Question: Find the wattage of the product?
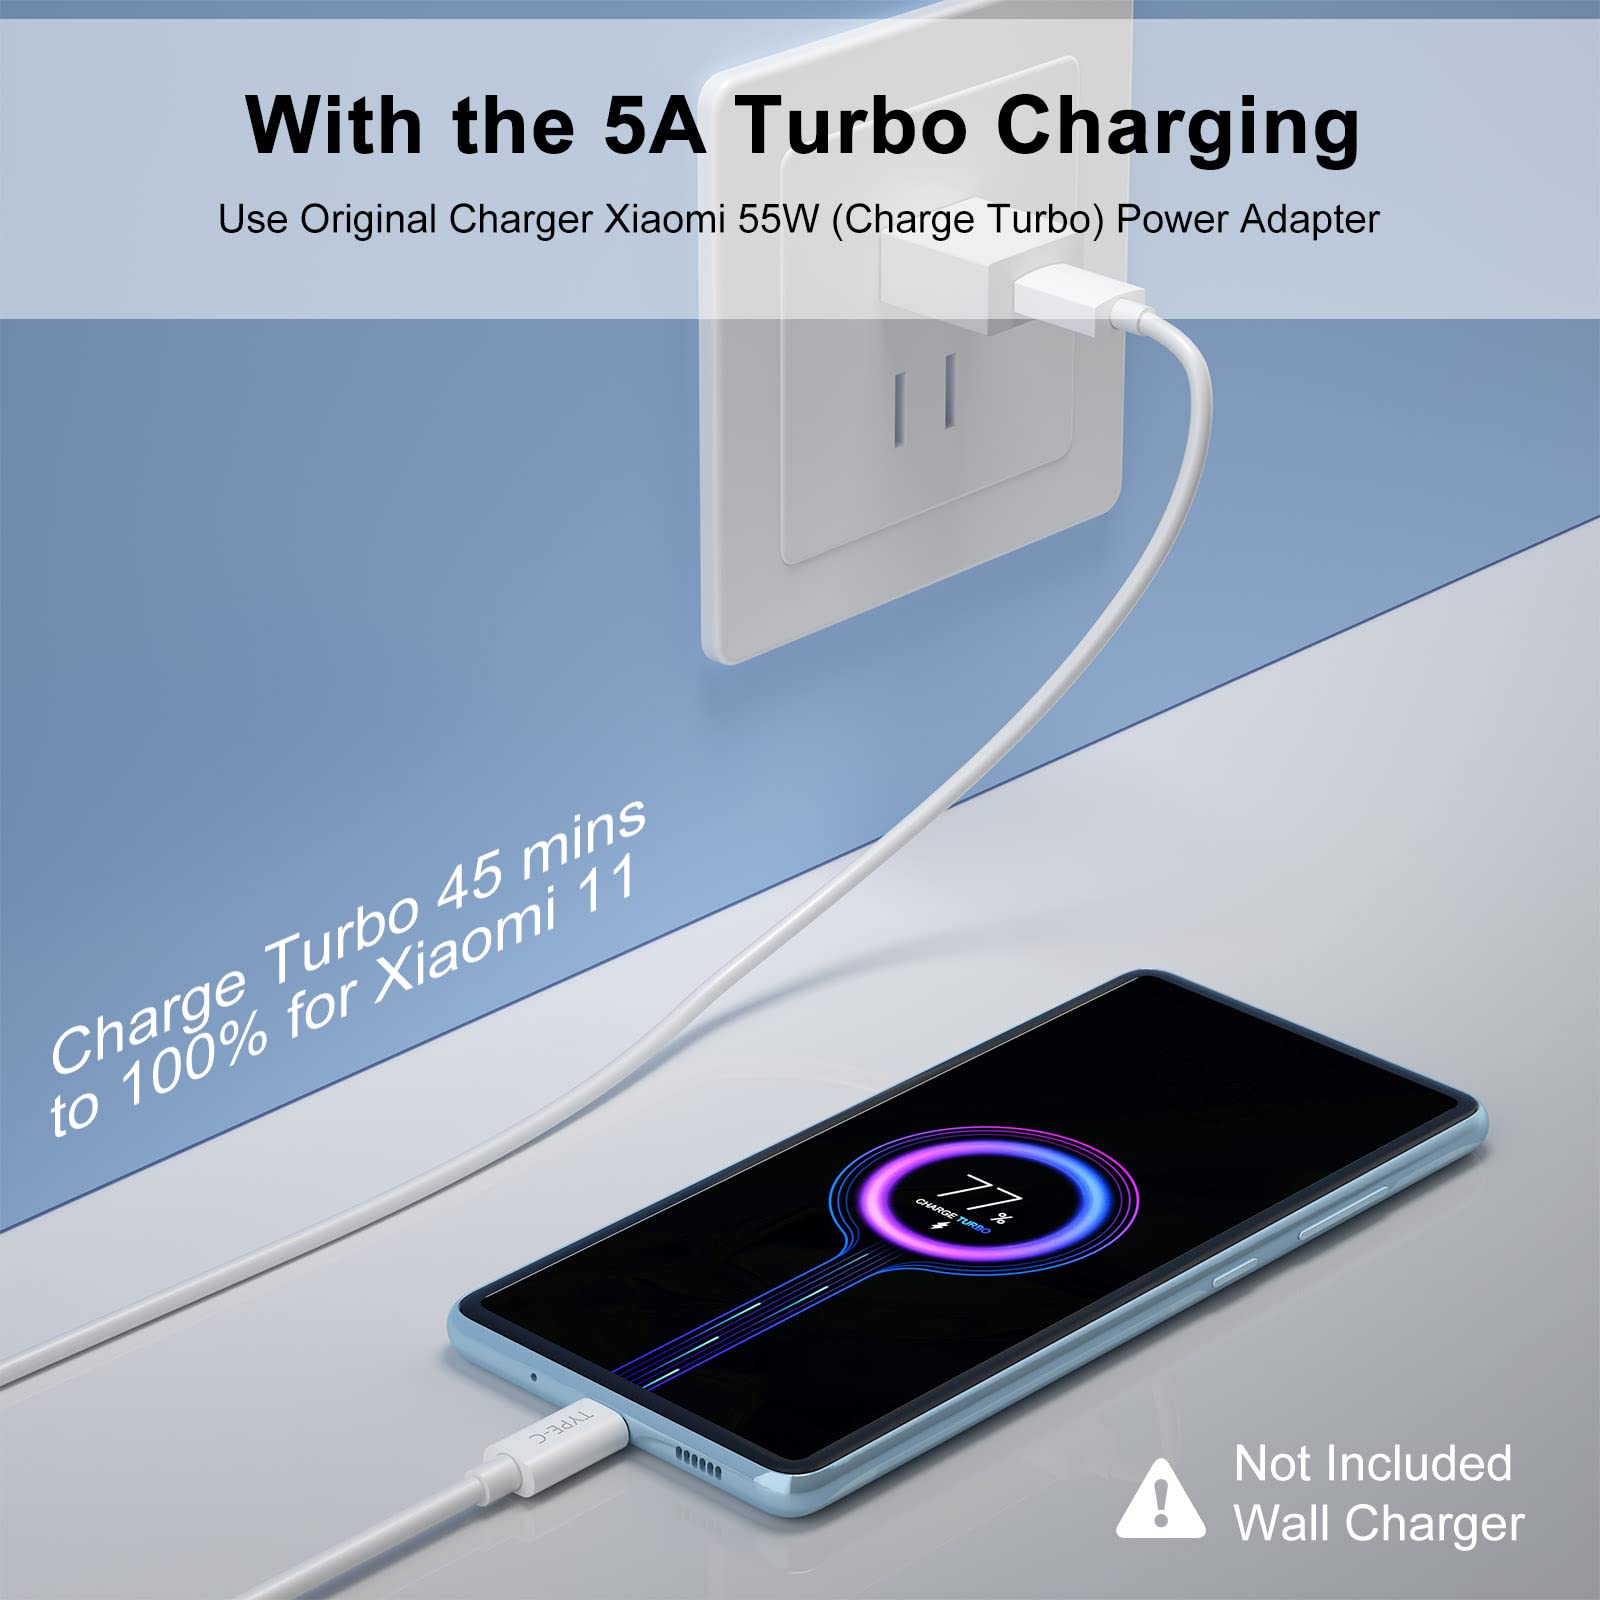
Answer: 55.0 watt